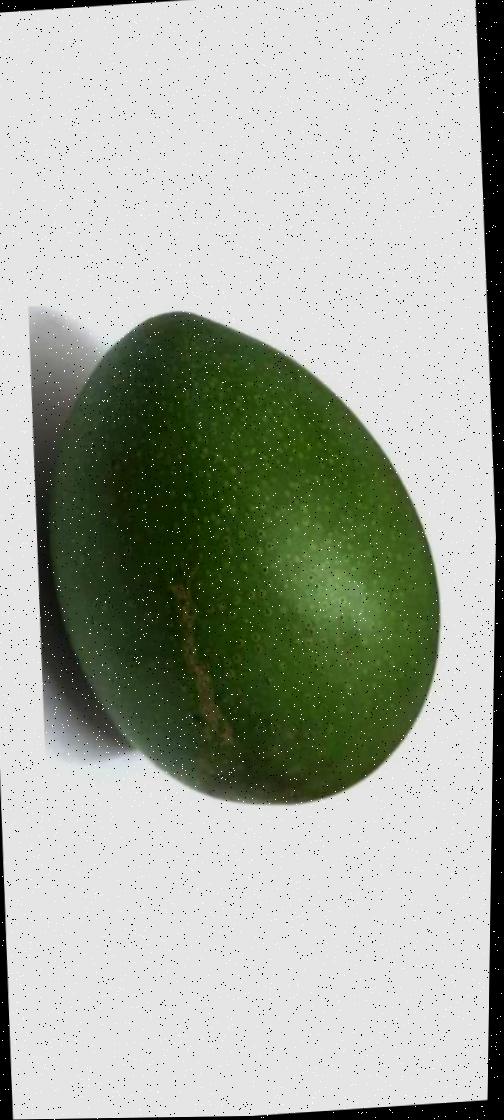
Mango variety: Ashshina Zhinuk